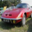
Label: automobile